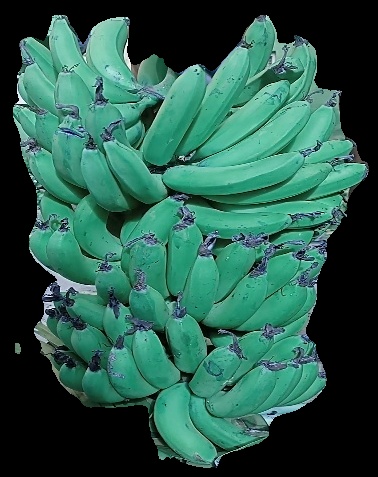
Variety: pachbale
Grade: grade3